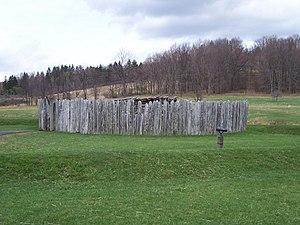
Wharton Township est un township situé au sud du comté de Fayette, en Pennsylvanie, aux États-Unis. En 2010, il comptait une population de 3 575 habitants.